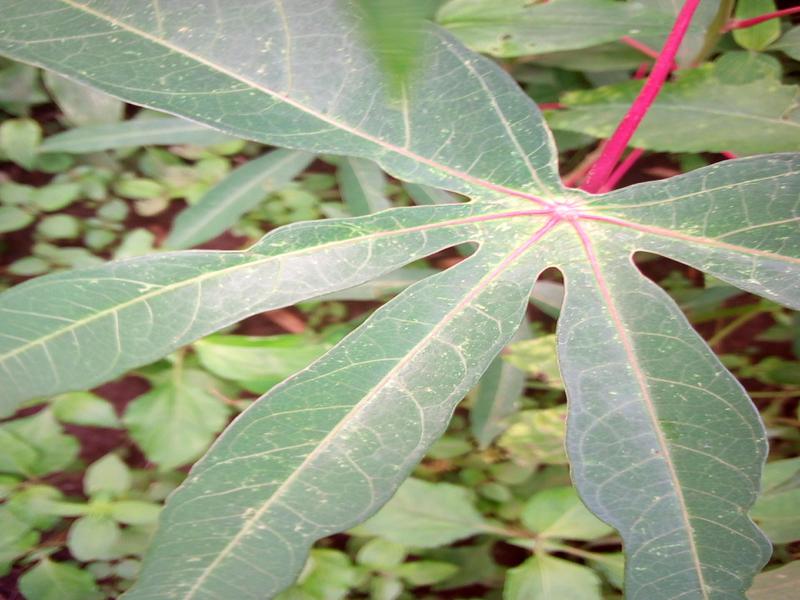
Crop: cassava
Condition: green_mottle